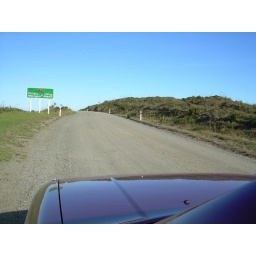
First road sign in NZ